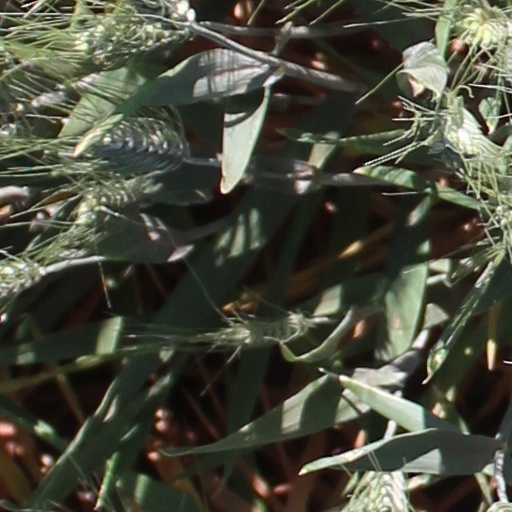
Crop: wheat